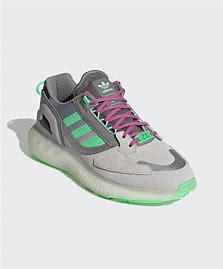
Brand: Adidas
Model: ZX 5K Boost